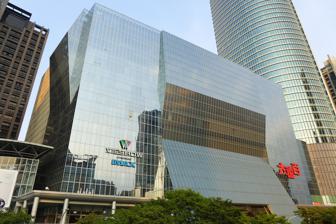
Building: Mega City (shopping mall)
Country: Taiwan
Year built: 2012
Shopping mall in New Taipei, Taiwan Mega City 板橋大遠百 Location No. 28, Xinzhan Road, Banqiao District , New Taipei , Taiwan Coordinates 25°0′46.7″N 121°28′1.3″E / 25.012972°N 121.467028°E / 25.012972; 121.467028 Opening date January 5, 2012 Management Far Eastern Group Architect Benoy and Kisho Kurokawa Total retail floor area 132,400 m 2 (1,425,000 sq ft) No. of floors 11 floors above ground 4 floors below ground Public transit access Banqiao station Website https://www.feds.com.tw/en/54/OverSea Mega City ( Chinese : 板橋大遠百 ) is a shopping mall located in Xinban Special District of Banqiao District , New Taipei , Taiwan that opened on January 5, 2012. The mall is a part of a joint development complex along with Far Eastern Mega Tower and both are owned and operated by the Far Eastern Group . With a total floor area of 132,400 m 2 (1,425,000 sq ft) and 11 floors above ground and 4 floors below ground, it is the largest shopping center in New Taipei when it opened. Jointly designed by Benoy and Kisho Kurokawa , the mall started construction in 2008. Main core stores of the mall include Vieshow Cinemas , citysuper , Uniqlo , Gap , Nike and various other high end brands and themed restaurants. In January 2022, the fourth authorized Lego store in Taiwan opened in the mall. Public Transportation The mall is located in close proximity to Banqiao station , which is served by the Bannan line and Circular line of Taipei Metro as well as by Taiwan Railways and Taiwan High Speed Rail . Gallery Exterior Entrance void Level 1 Interior Level B1 Kiosk citysuper Level 7 Level 9 Level 10 Vieshow Cinemas See also List of tourist attractions in Taiwan Big City (shopping mall) Top City References